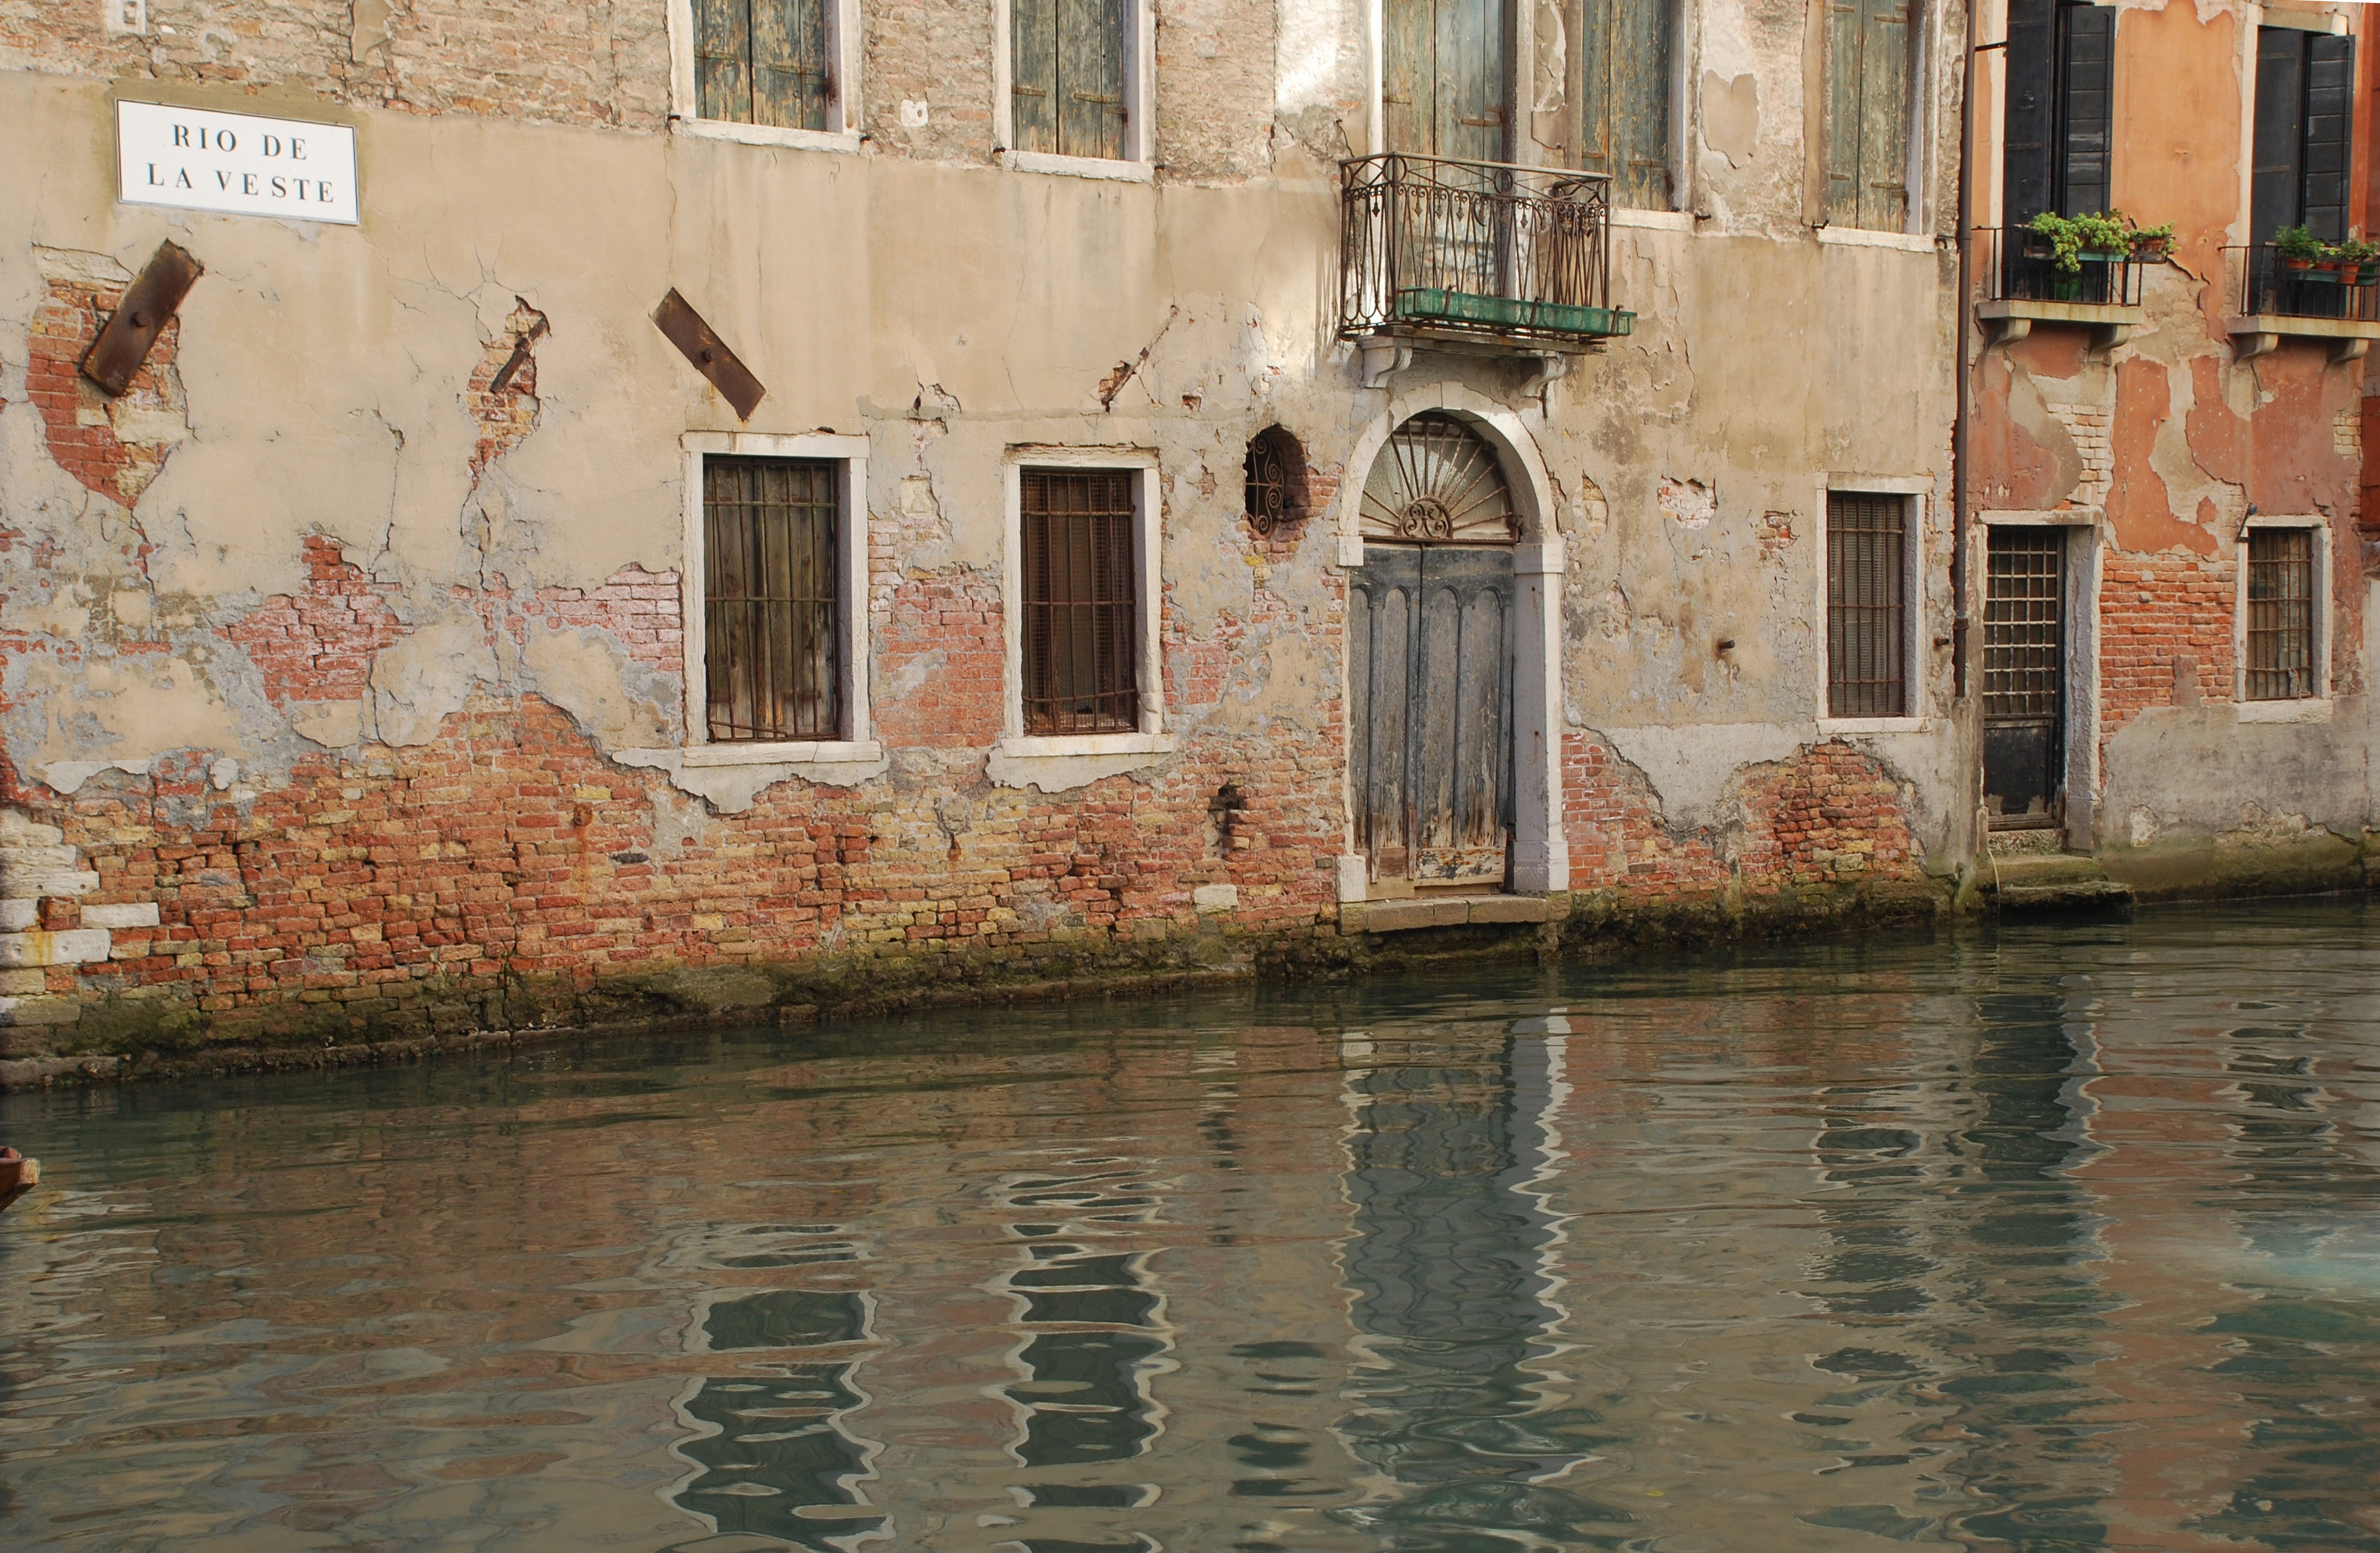
water, boat, street, house, town, canal, balcony, reflection, venice, tourism, waterway, doorway, buildings